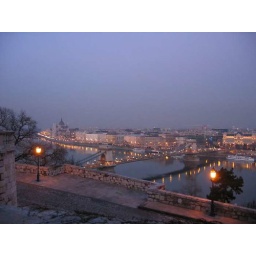
chain bridge in budapest. the dome shaped building on the far left is budapest's house of parliament.